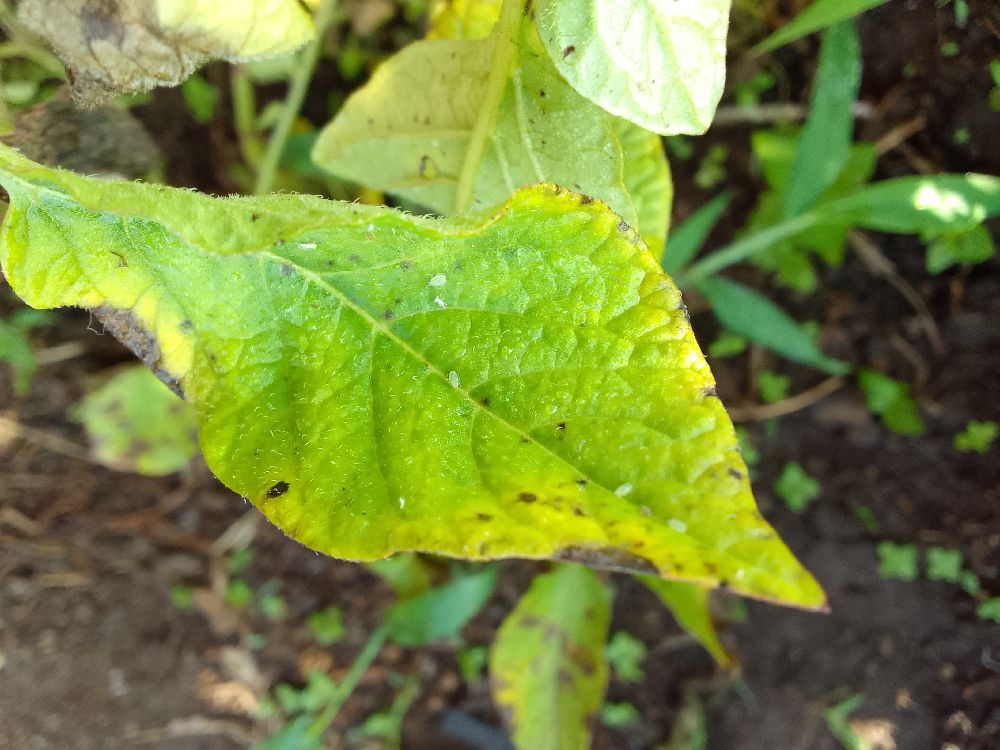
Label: Early blight